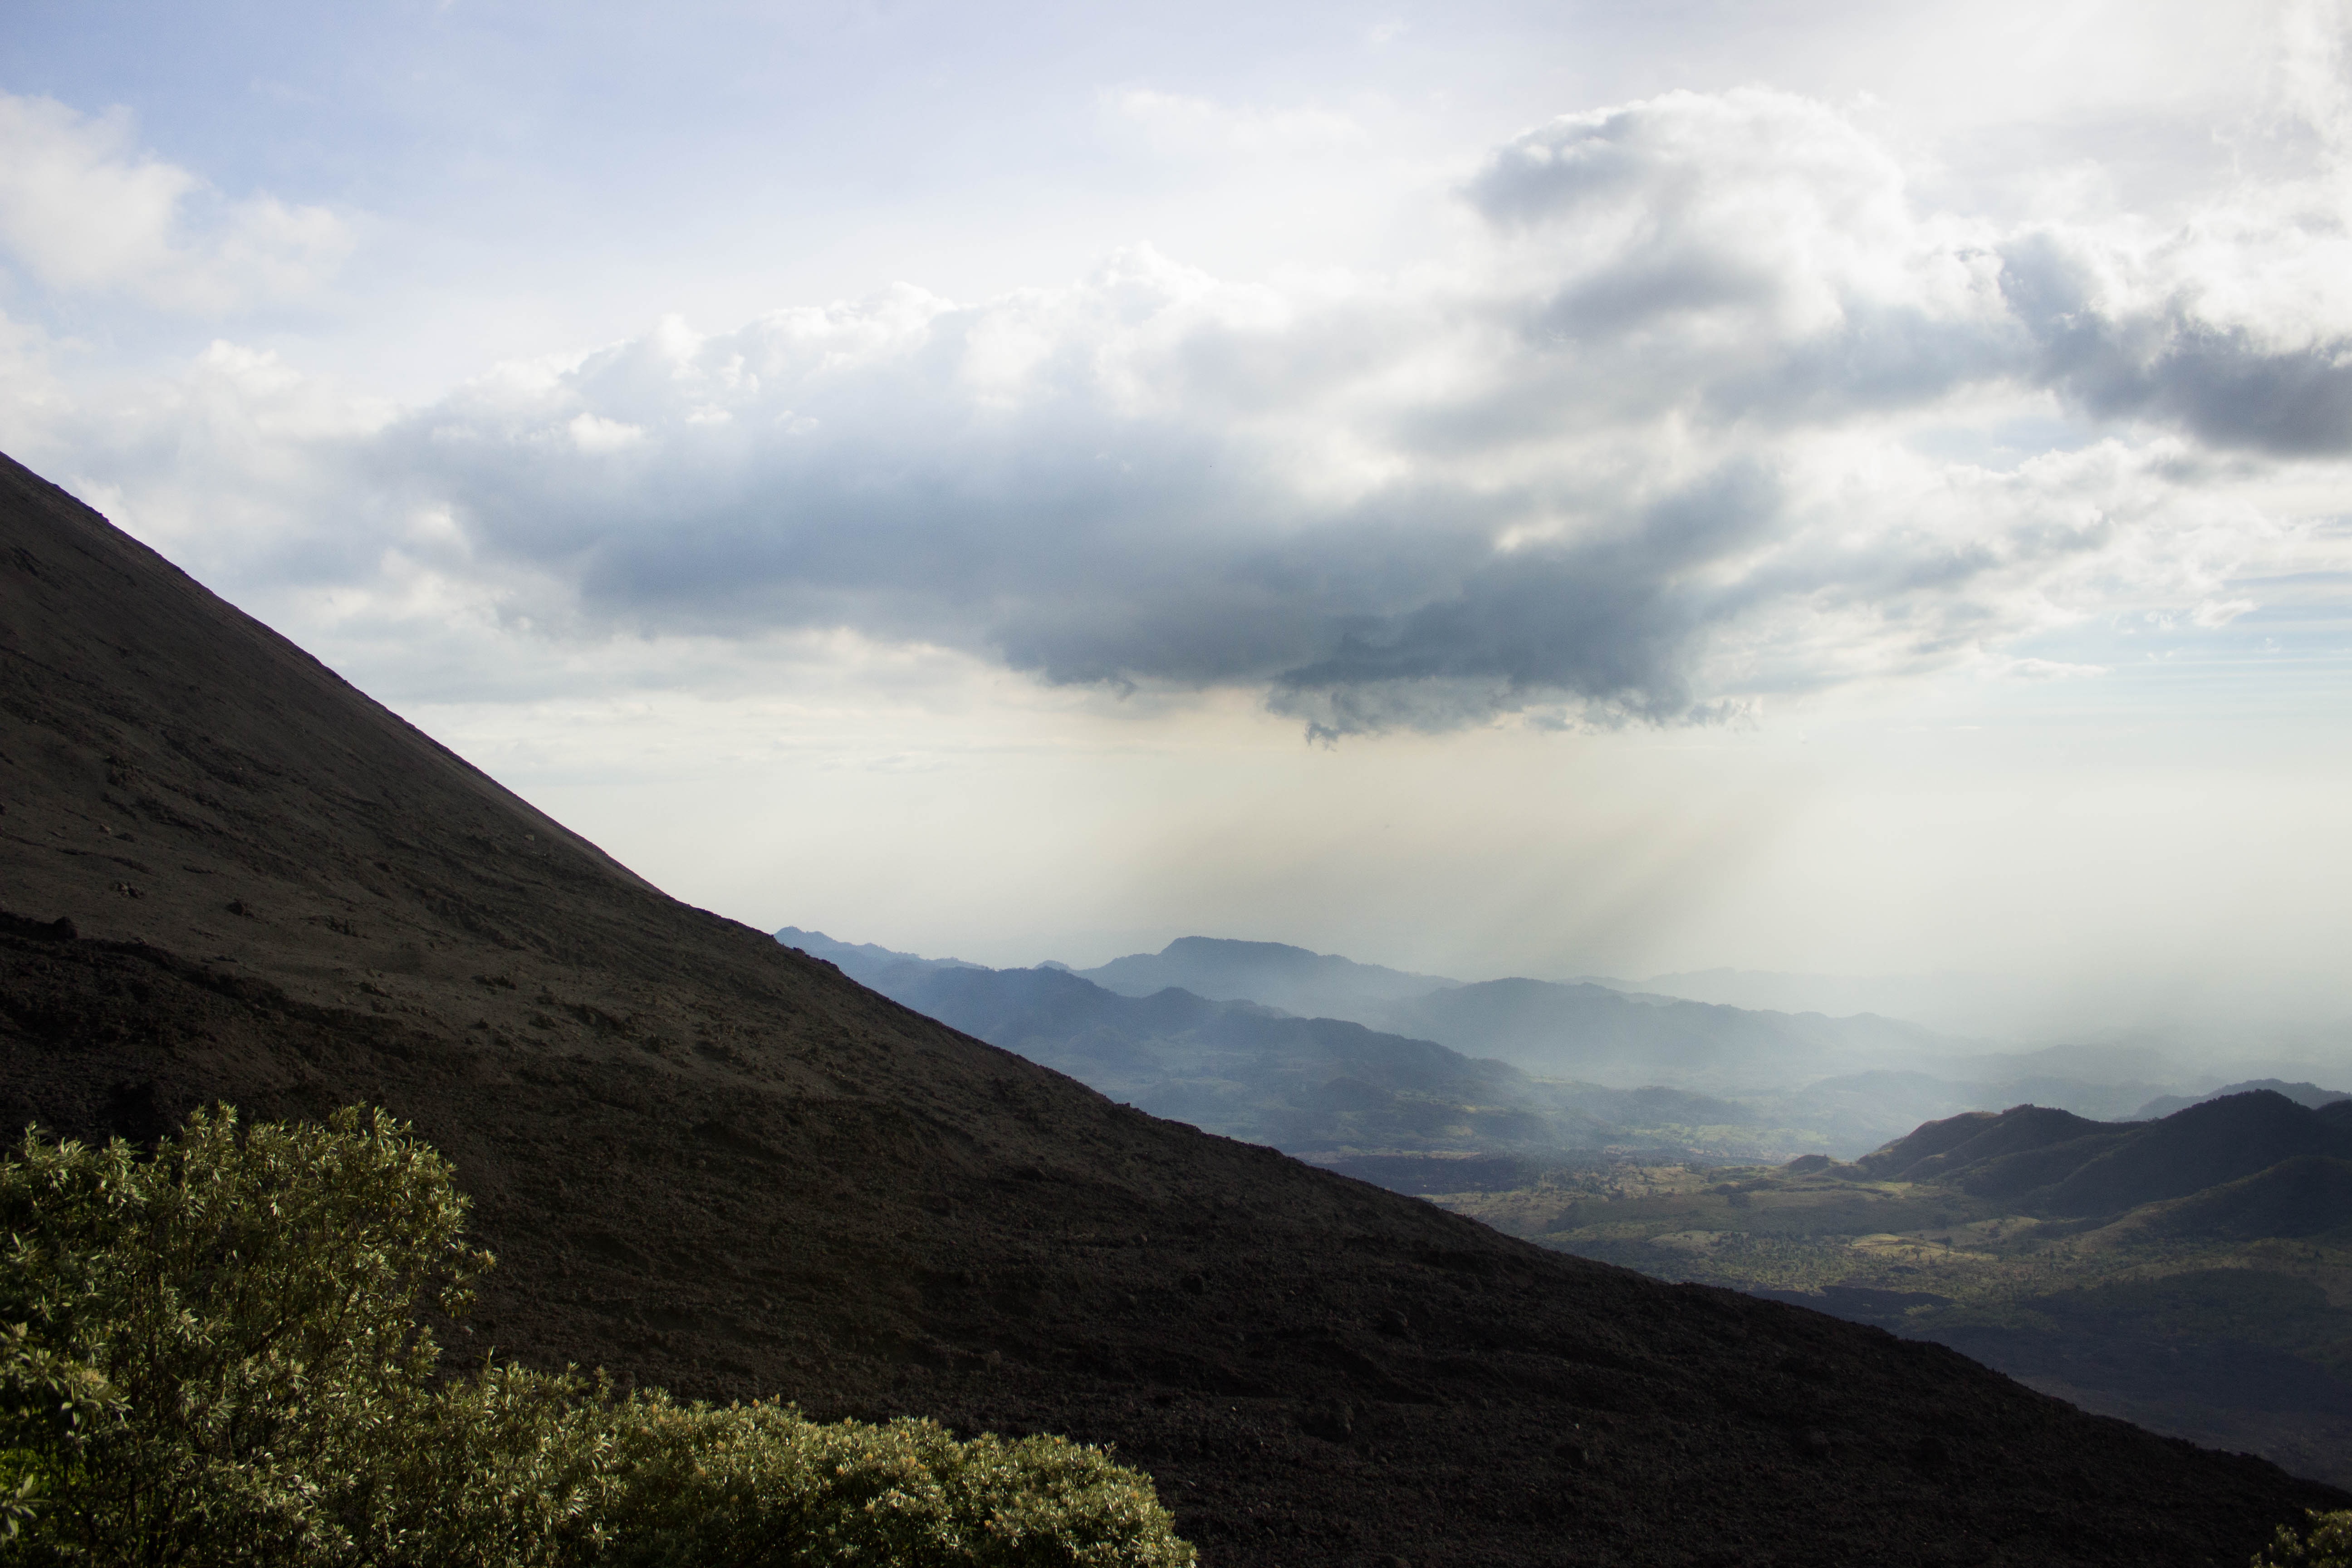
landscape, nature, wilderness, mountain, cloud, sky, hill, lake, valley, mountain range, box, highland, ridge, summit, clouds, place, silver, plateau, fell, loch, sunbeams, landform, mountain pass, geographical feature, atmospheric phenomenon, mountainous landforms